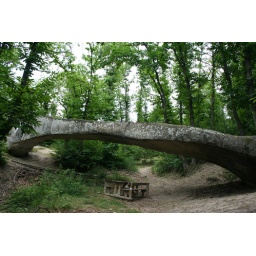
natural bridge in Appennini mountains